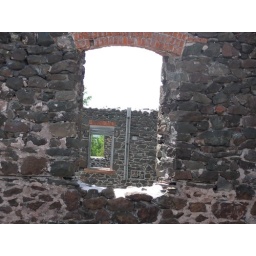
A window, through a window, through a window. Taken in a old abandoned building that had no roof and some walls.